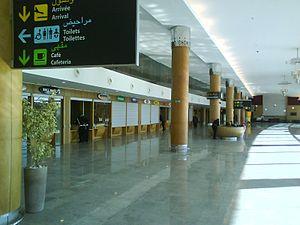
rabat airrport
L'aéroport de Rabat-Salé est un aéroport international marocain situé dans la commune de Salé et à 8 km au nord-est de Rabat, dans la région Rabat-Salé-Kénitra. En 2019, l'aéroport a enregistré plus d'un million de passagers, avec un nombre de 1 100 846 passagers.